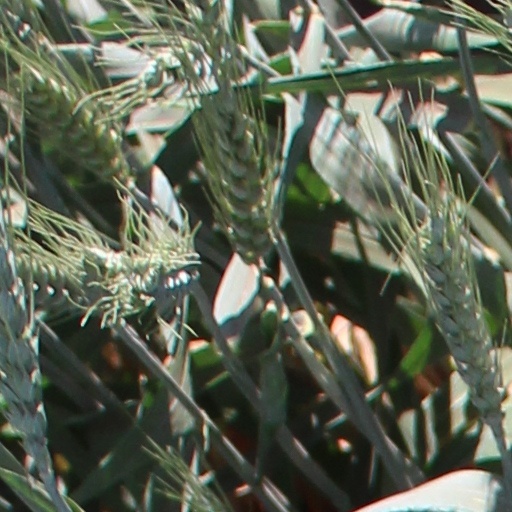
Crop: wheat